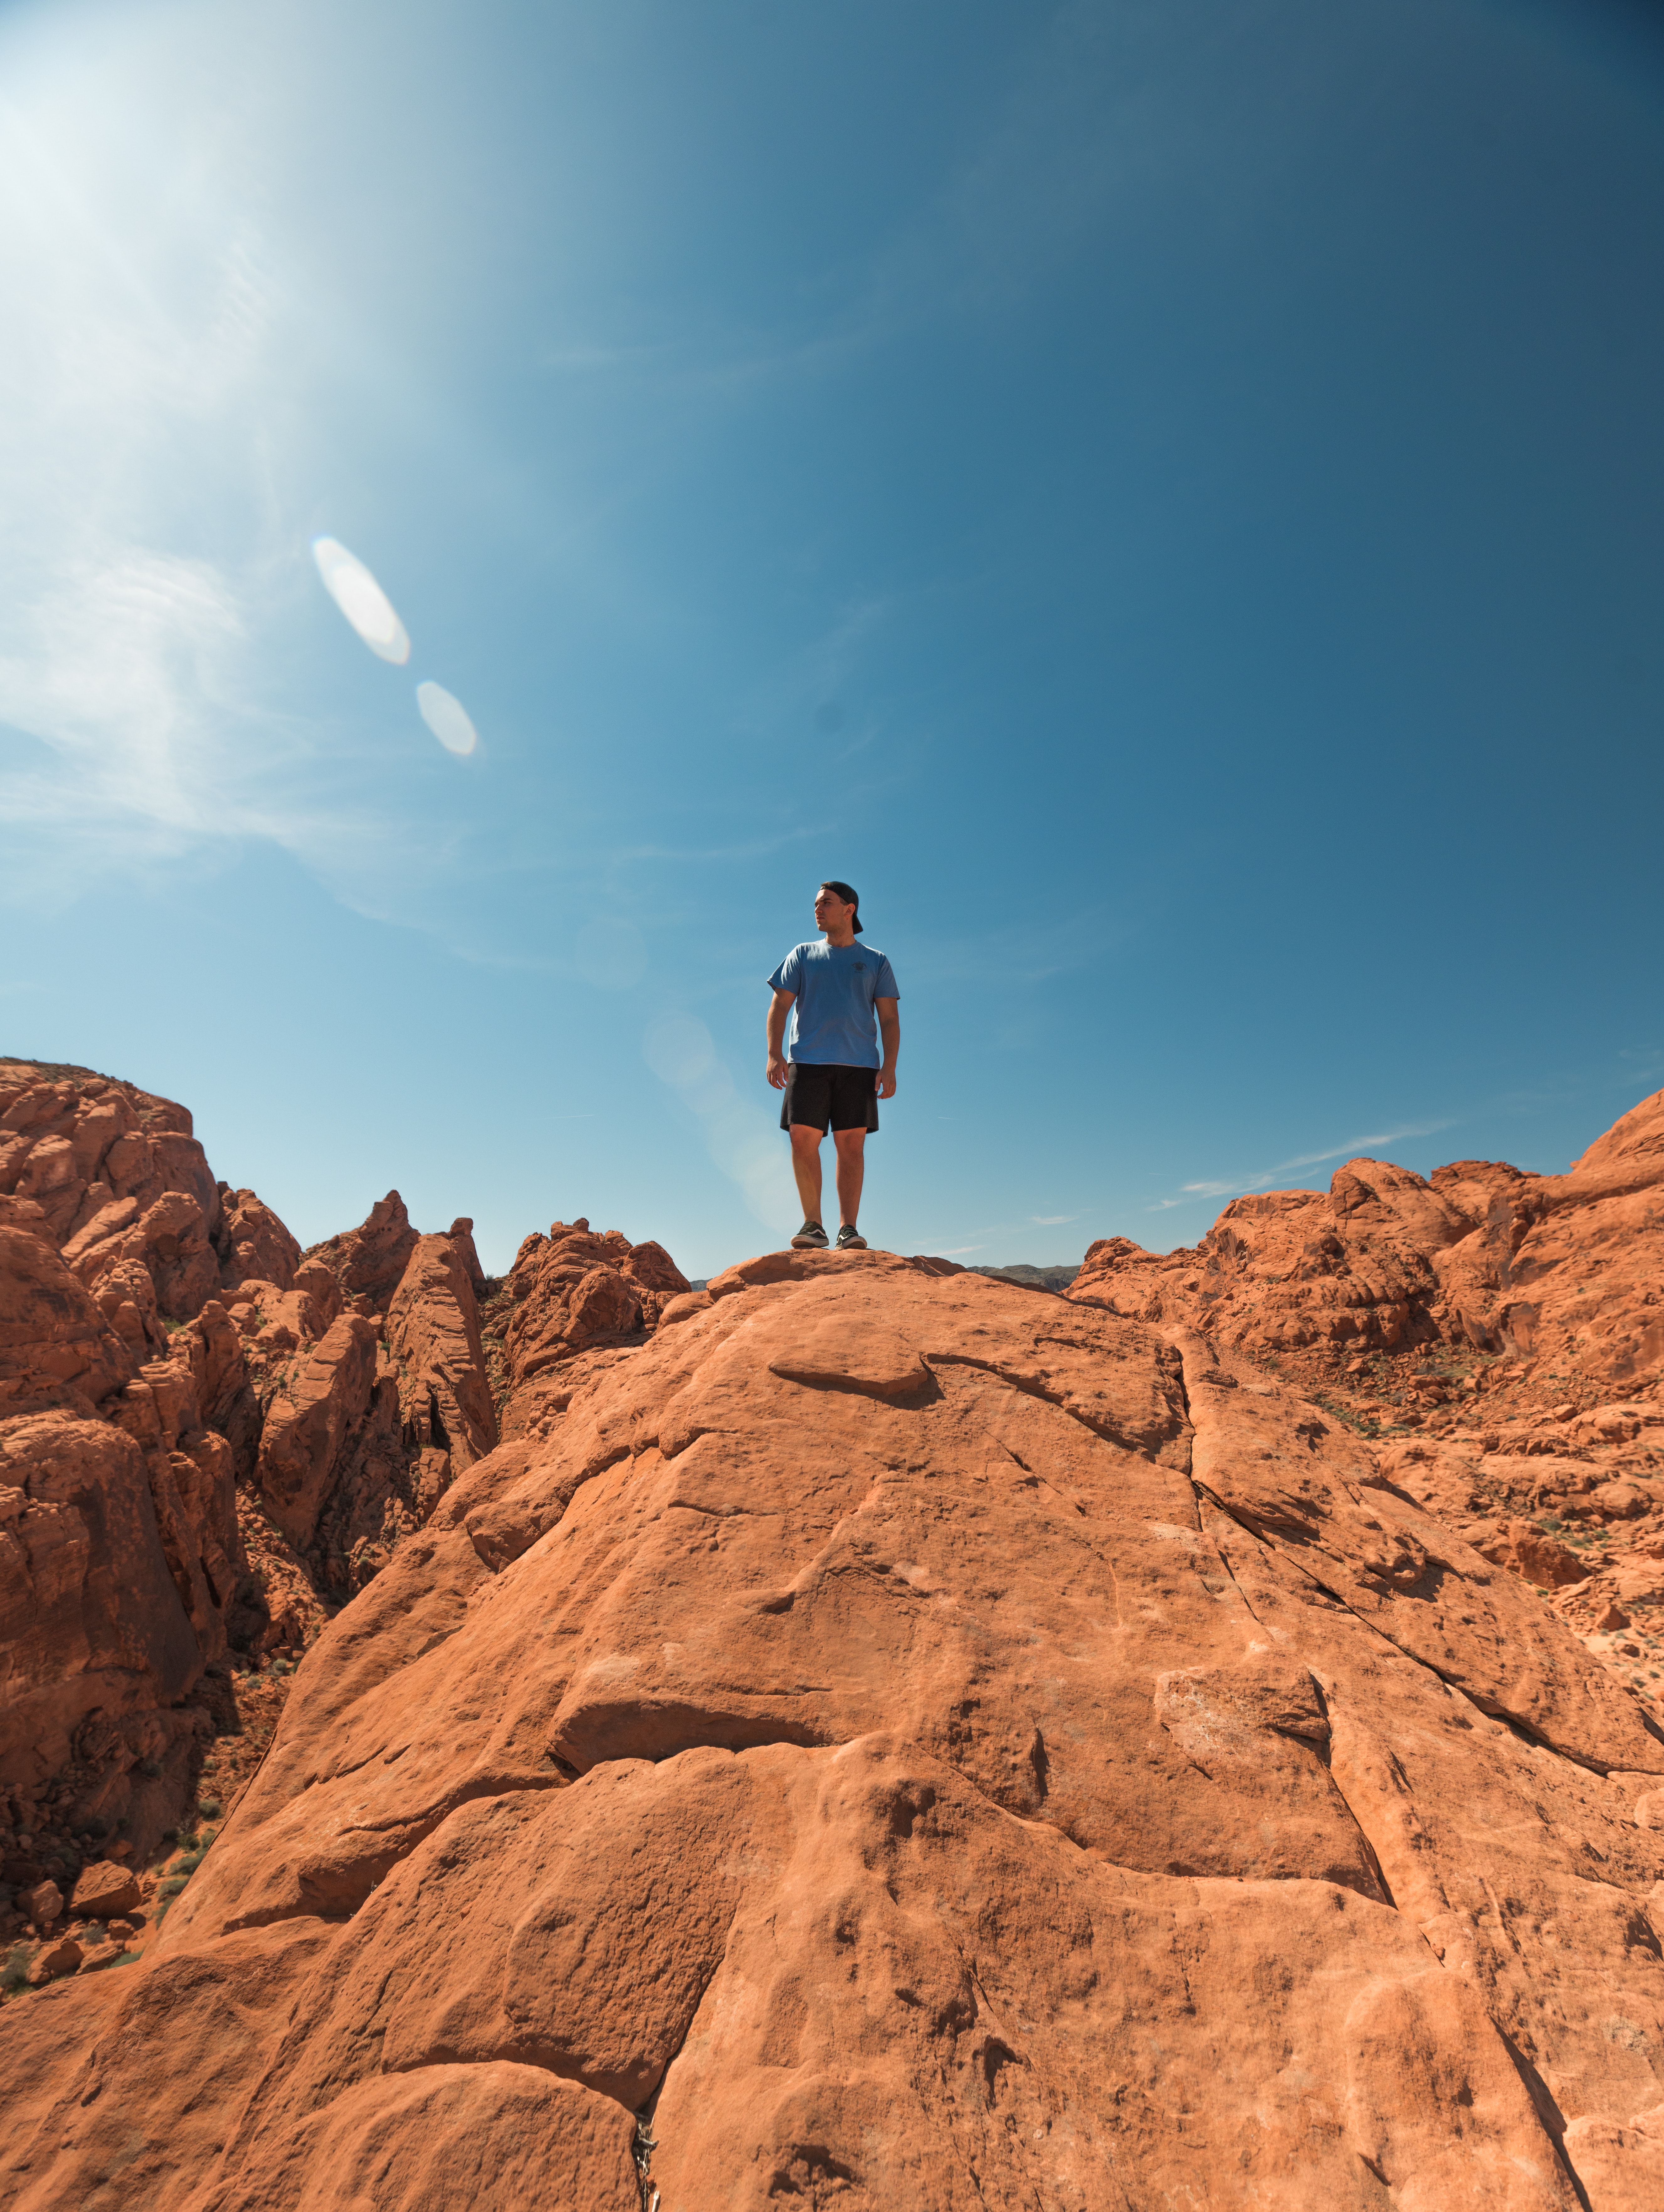
sky, mountainous landforms, badlands, wadi, rock, natural environment, mountain, wilderness, landscape, desert, vacation, canyon, cloud, national park, geology, formation, aeolian landform, tourism, adventure, recreation, makhtesh, hill, terrain, sunlight, sand, valley, horizon, travel, trail, hiking, ridge, cliff